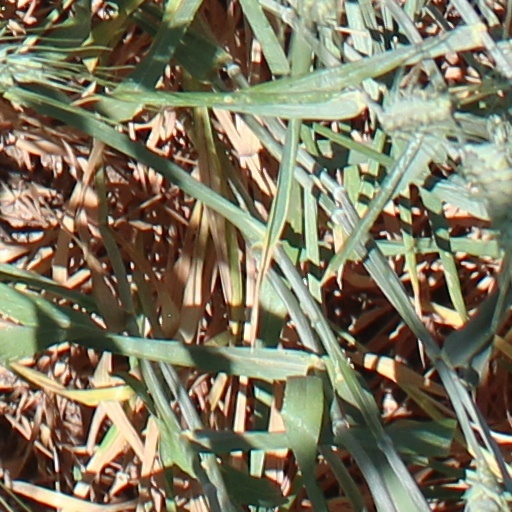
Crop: wheat